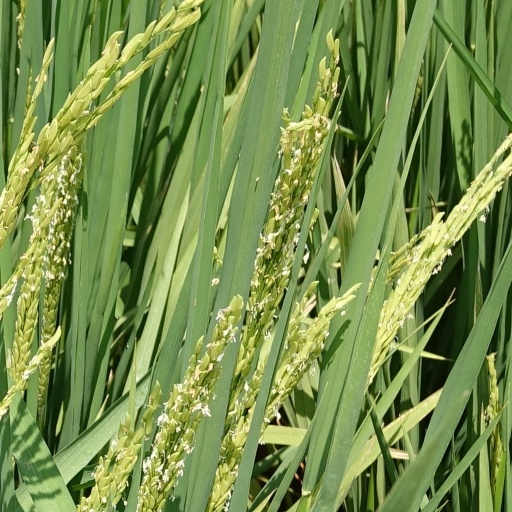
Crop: rice